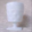
Label: cup